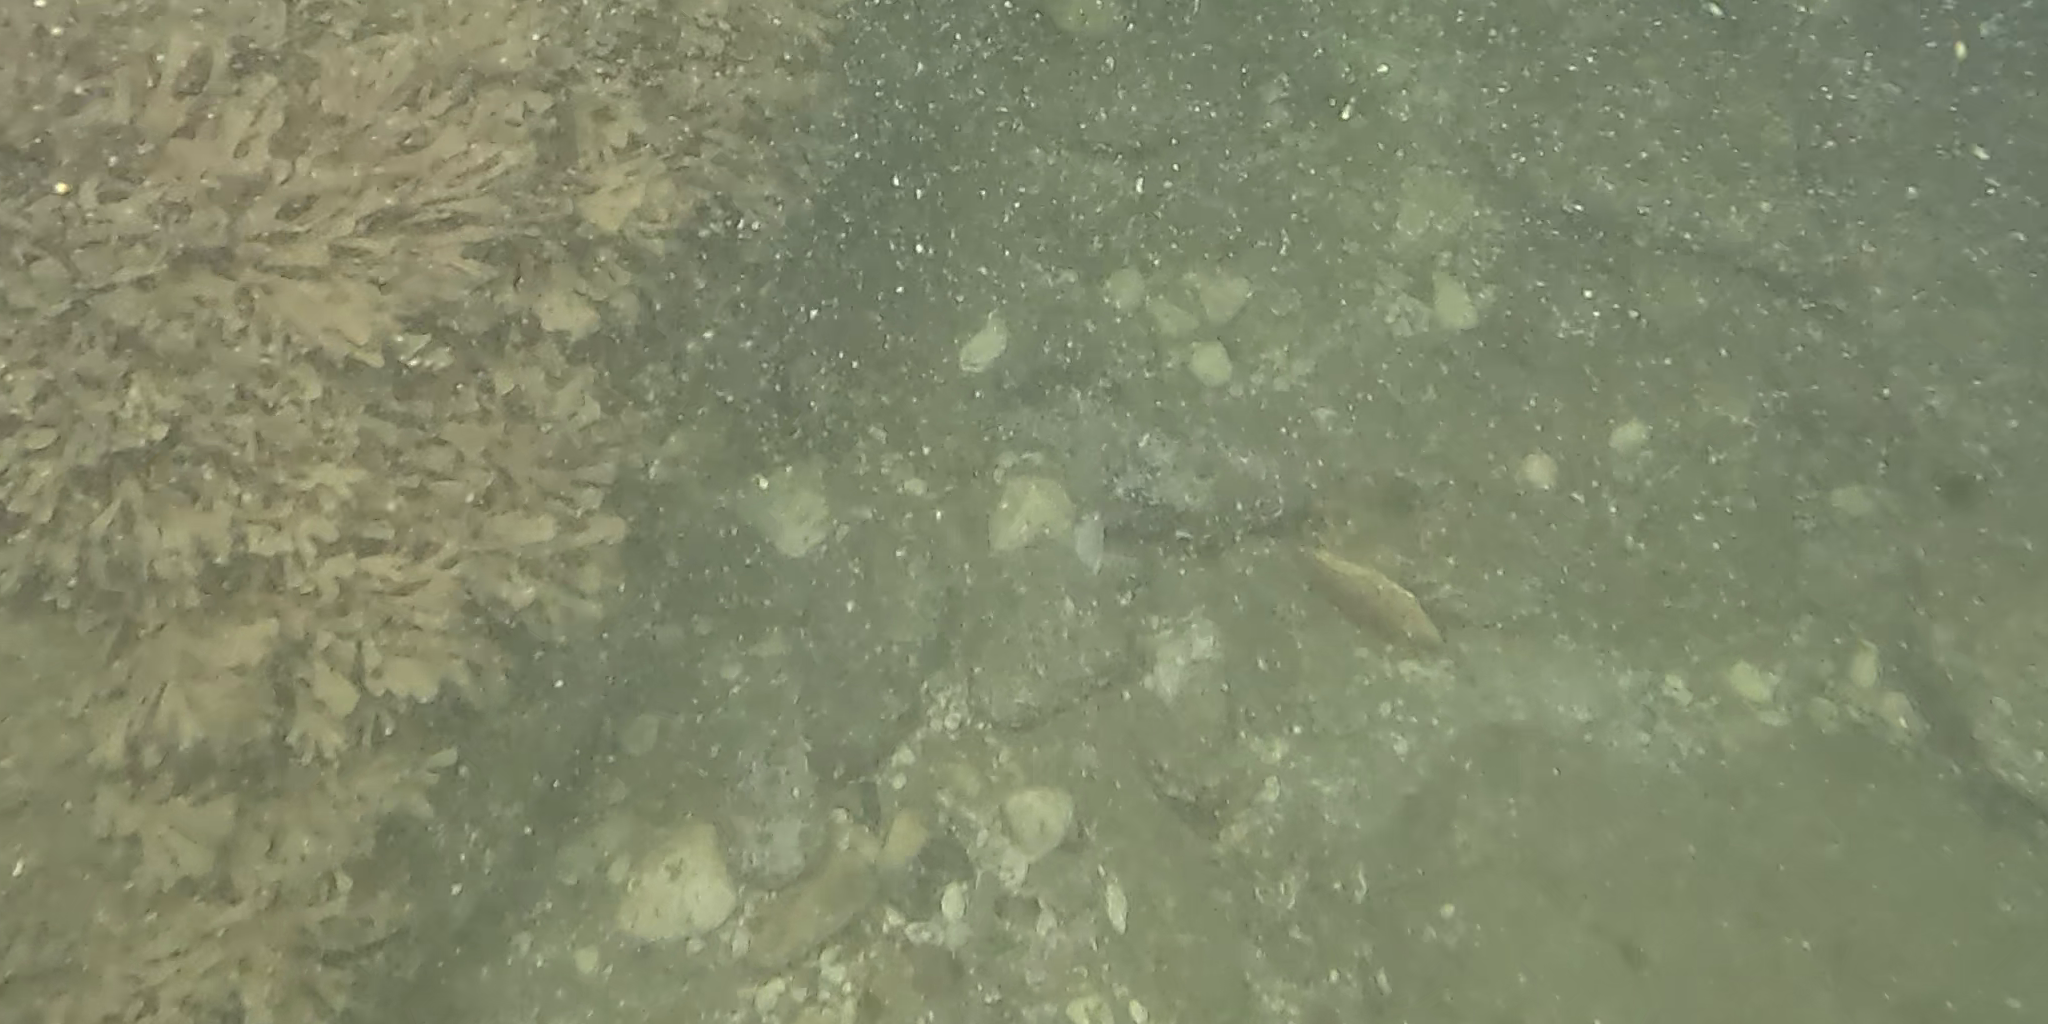
Seabed habitat: stone